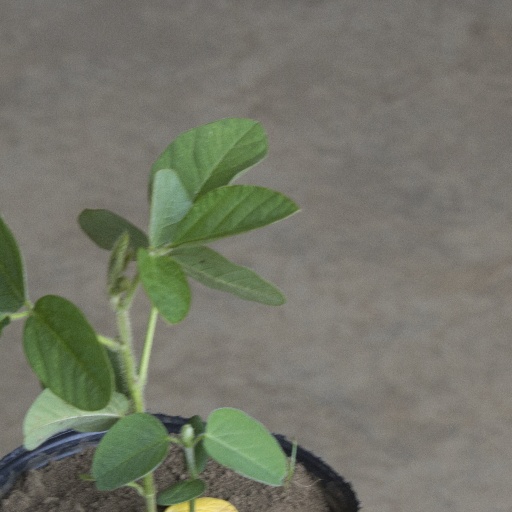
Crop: soybean